Historiography

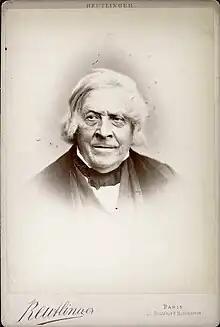
Jules Michelet (1798–1874), later in his career

During the Age of Enlightenment, the modern development of historiography through the application of scrupulous methods began. Among the many Italians who contributed to this were Leonardo Bruni (c. 1370–1444), Francesco Guicciardini (1483–1540), and Cesare Baronio (1538–1607).